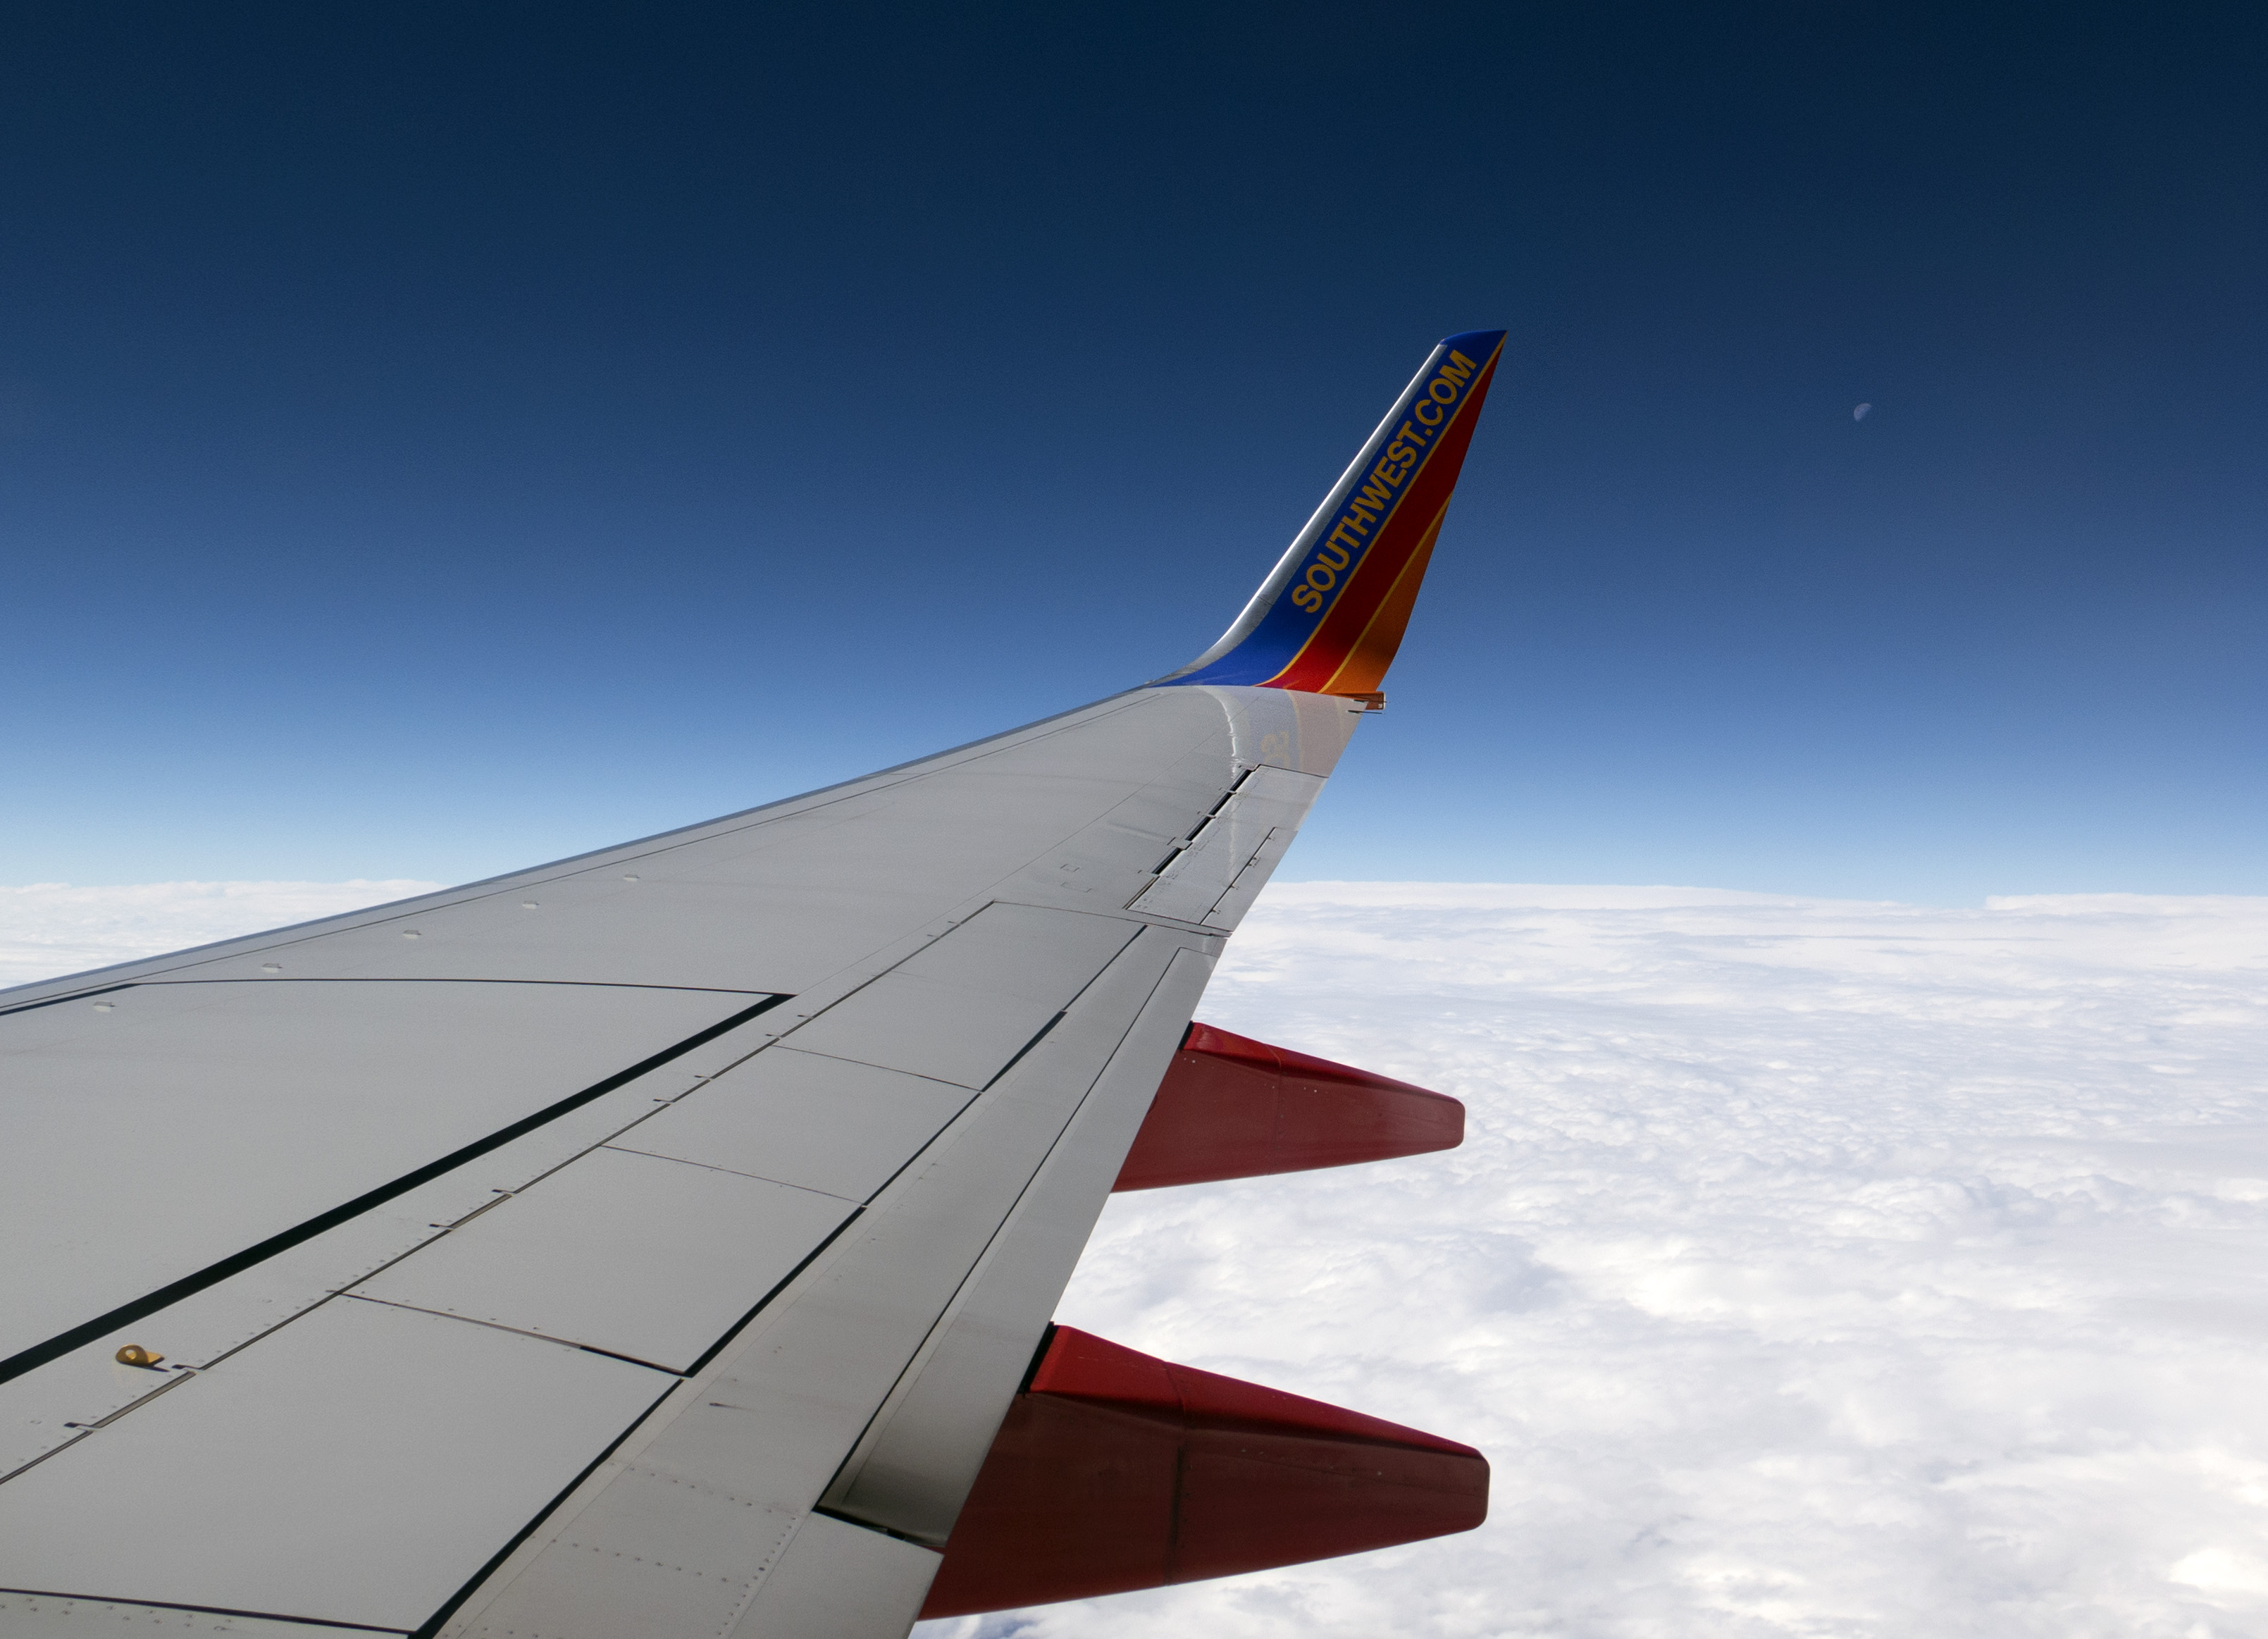
wing, sky, airplane, aircraft, vehicle, airline, aviation, flight, blue, airliner, boeing, takeoff, air force, jet aircraft, boeing 767, air travel, boeing 737, atmosphere of earth, wide body aircraft, narrow body aircraft